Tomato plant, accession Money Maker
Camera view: bottom (45 deg); turntable rotation: 150 degrees
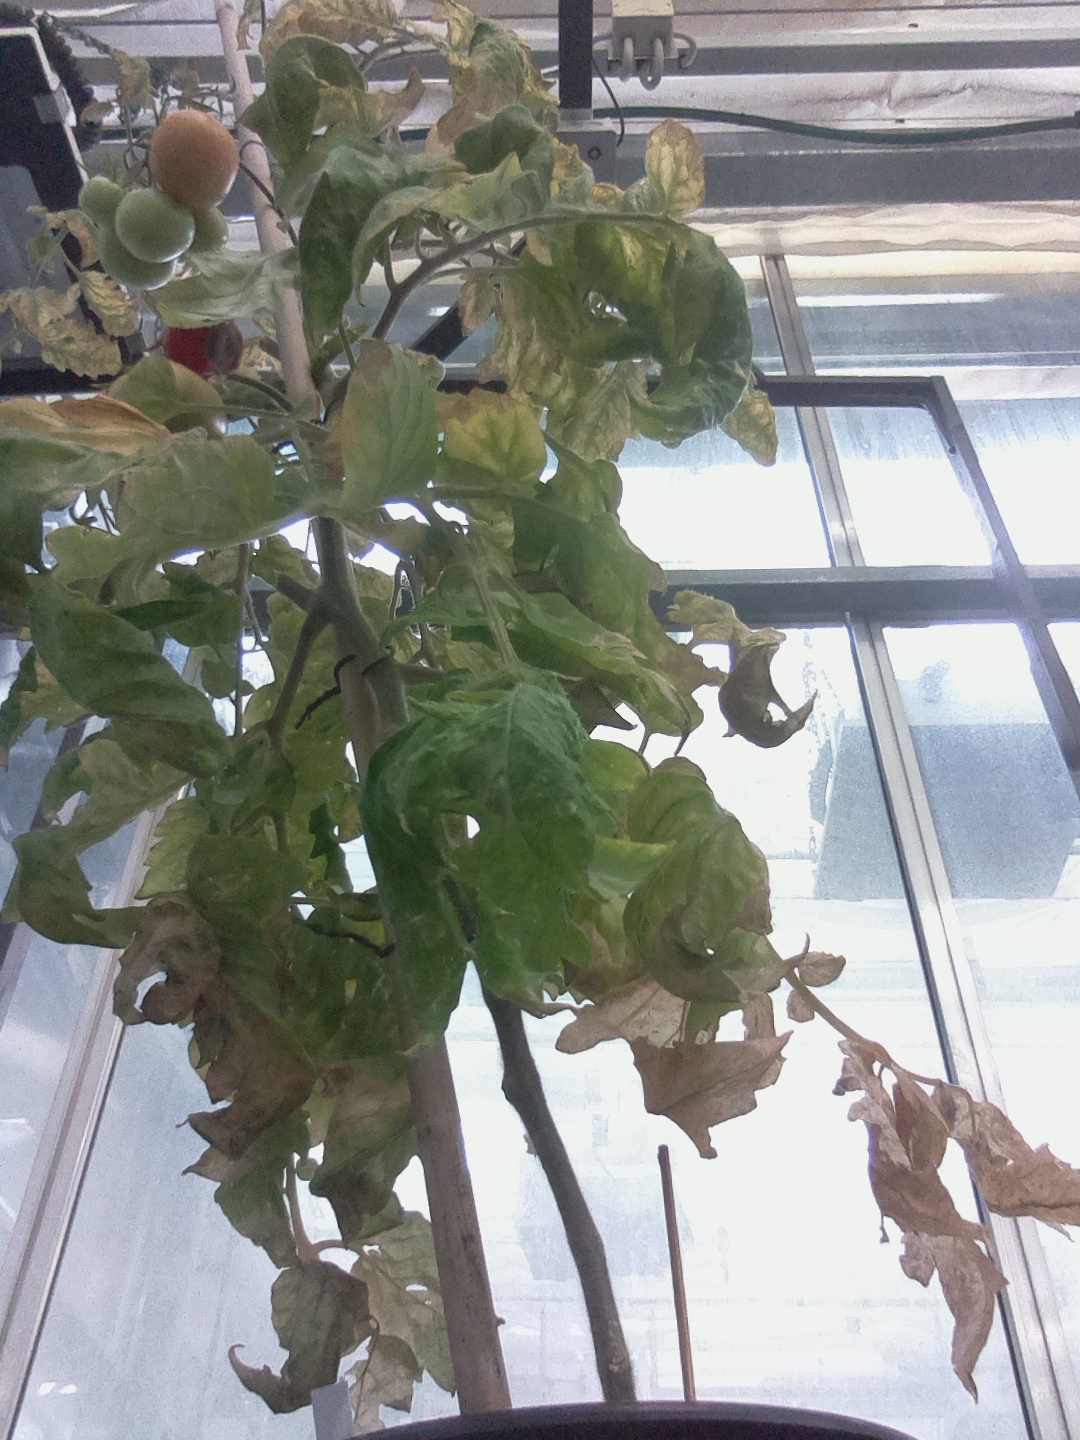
BBCH growth stage 84: 40%-50% of fruits show typical fully ripe color